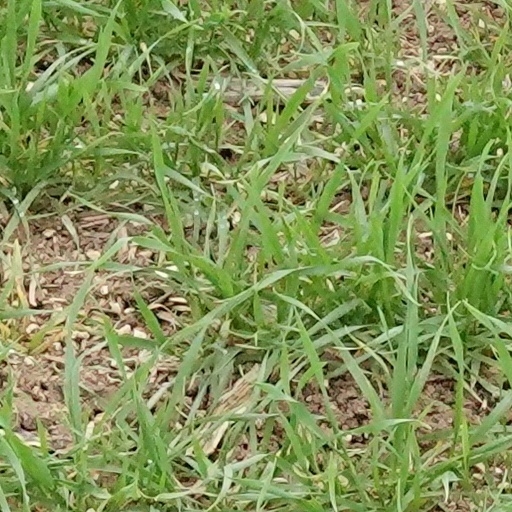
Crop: wheat